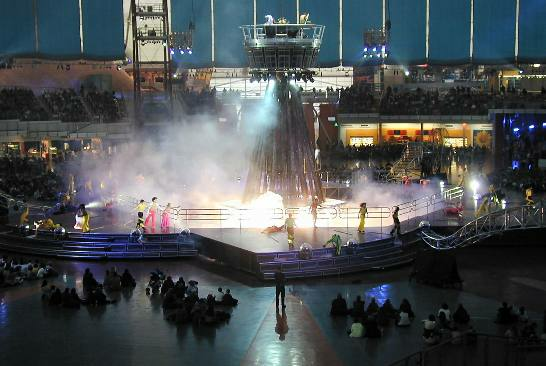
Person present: No